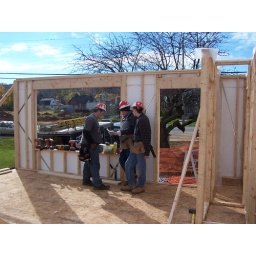
shows the T-track in the wall and the Ecoboardpanel over the wooden frame